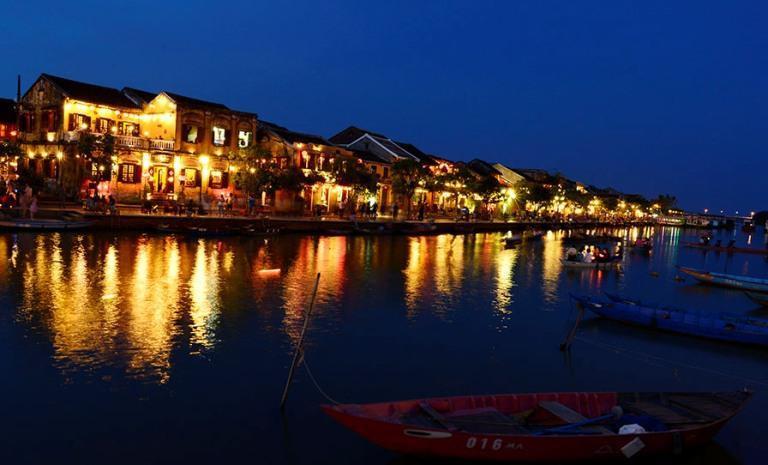
có một cái hồ nước lớn xuất hiện ở trong hình